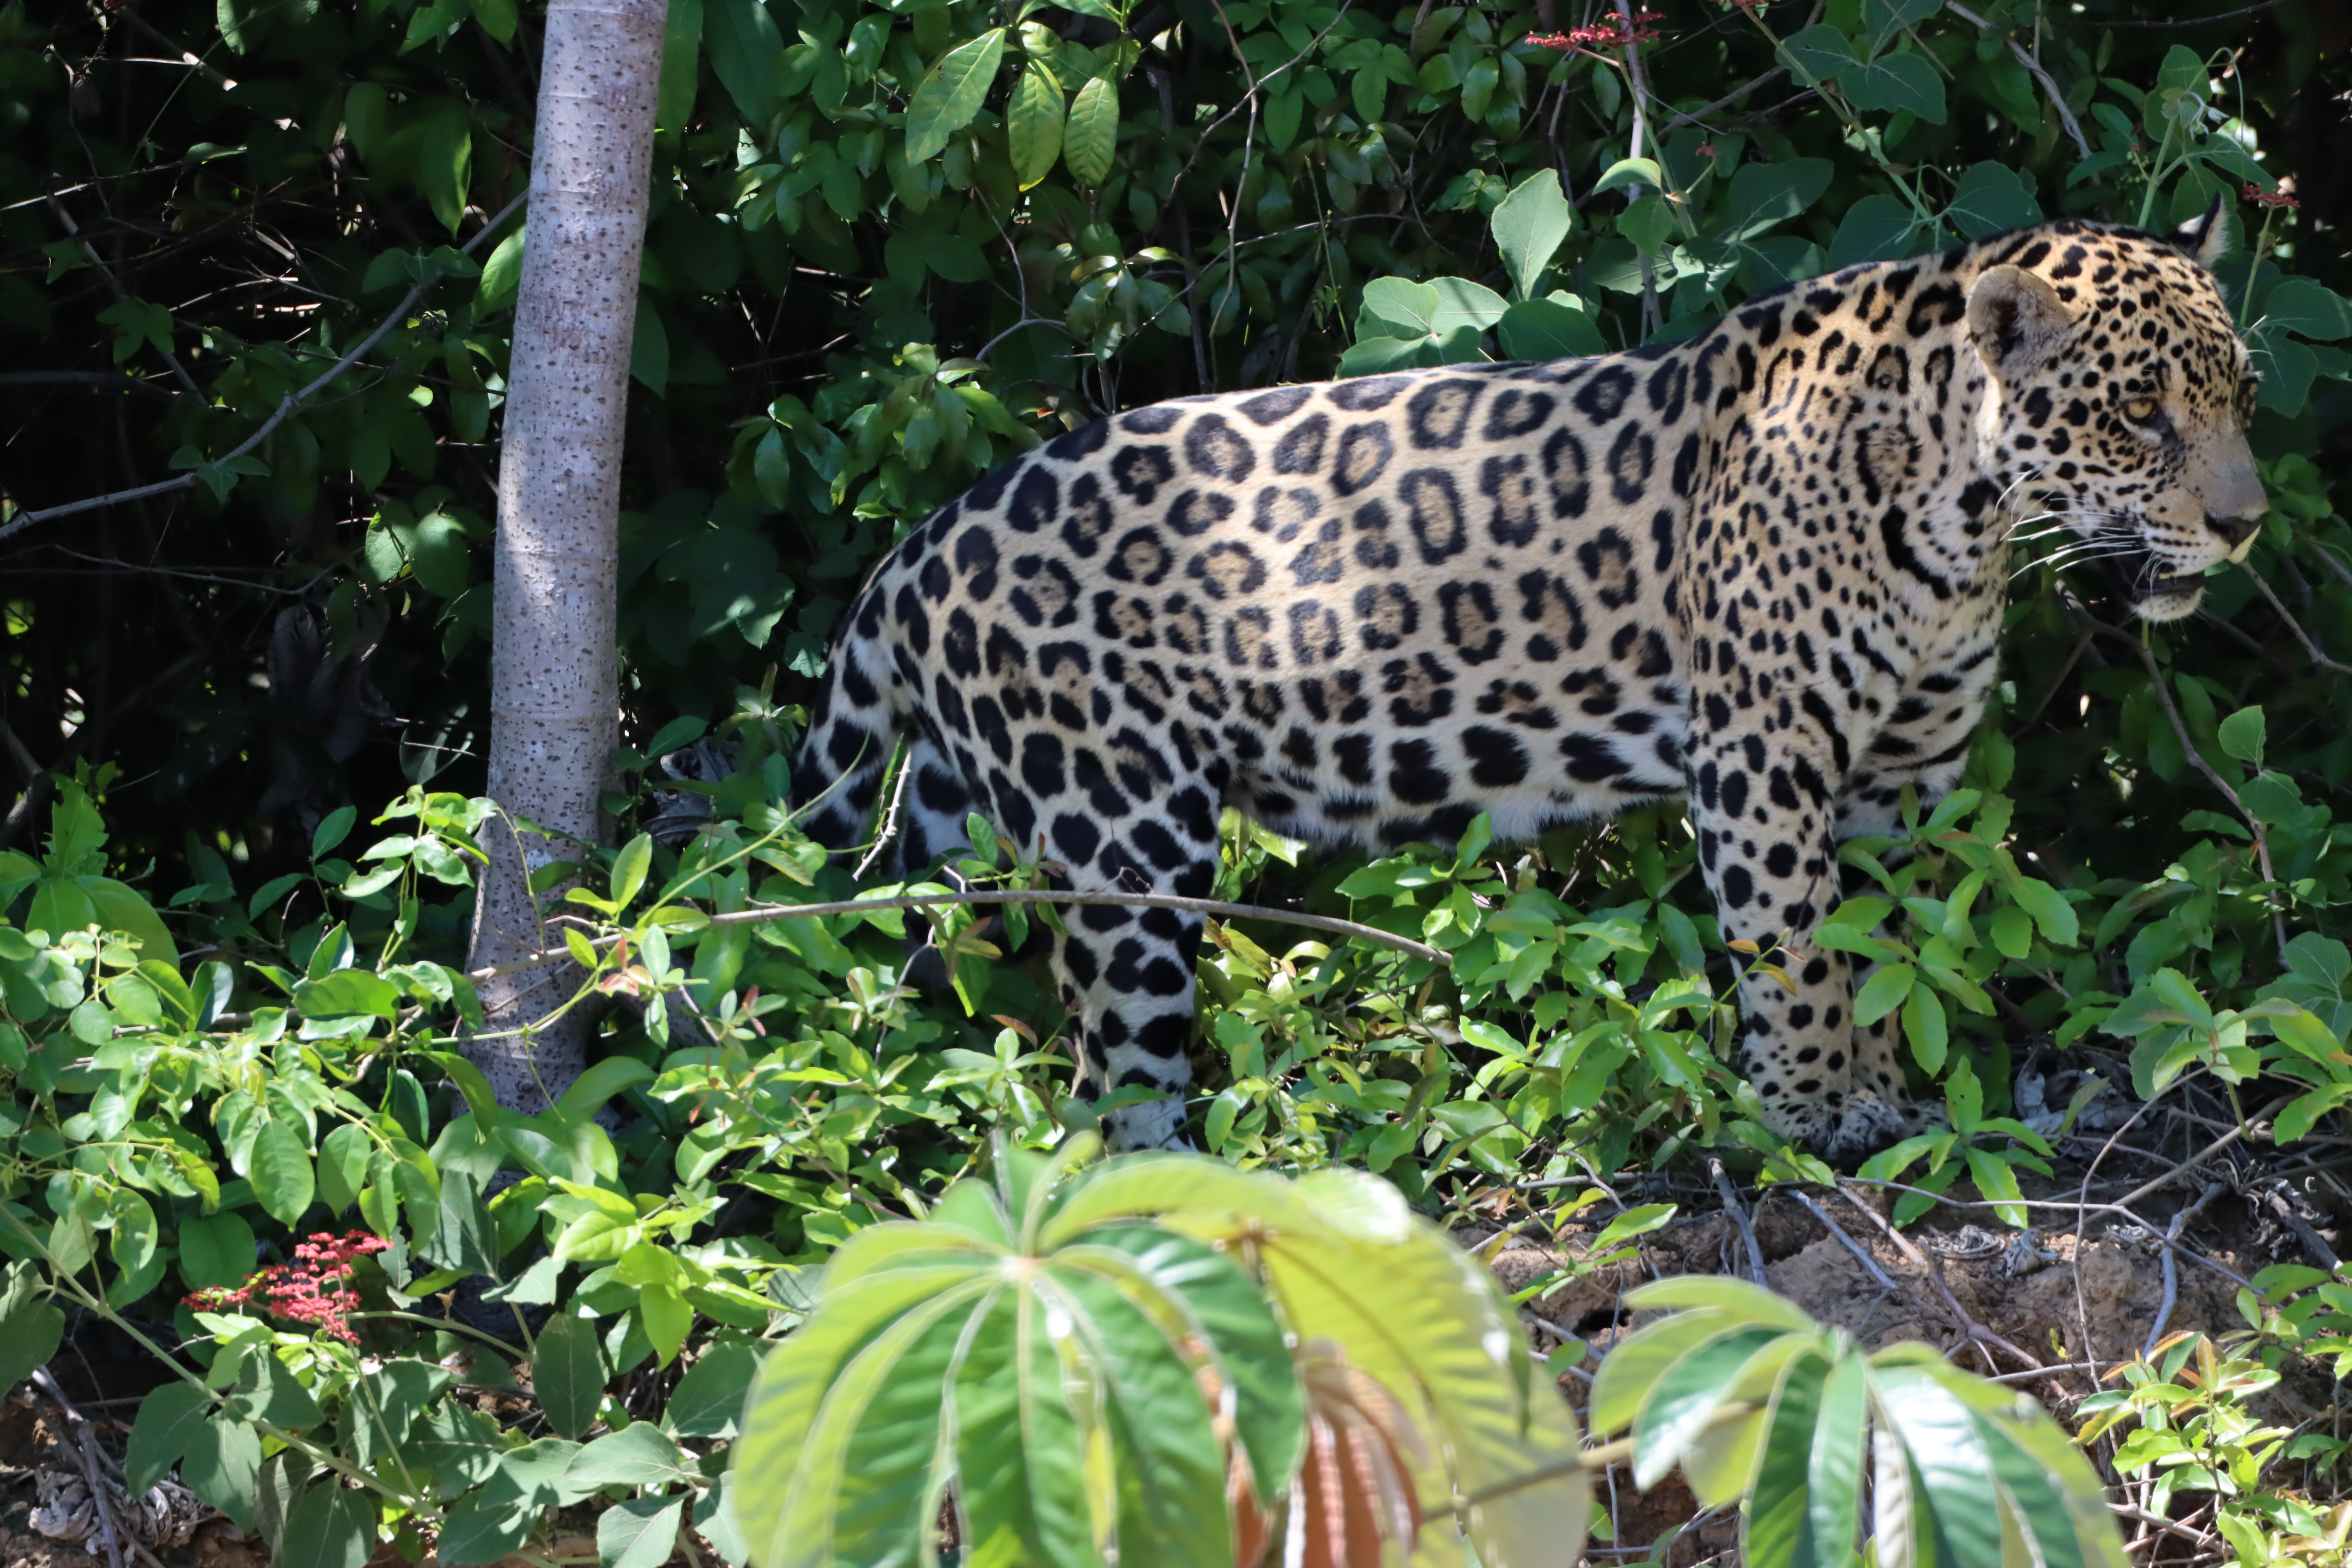
Jaguar: Lua